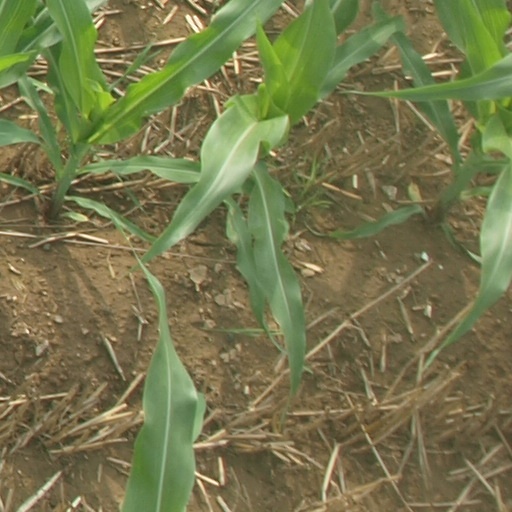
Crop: maize; corn